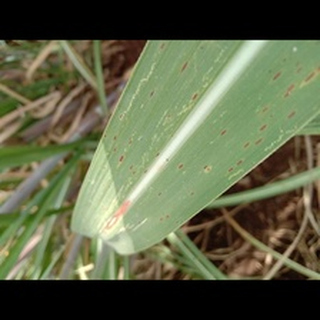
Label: sugarcane_rust